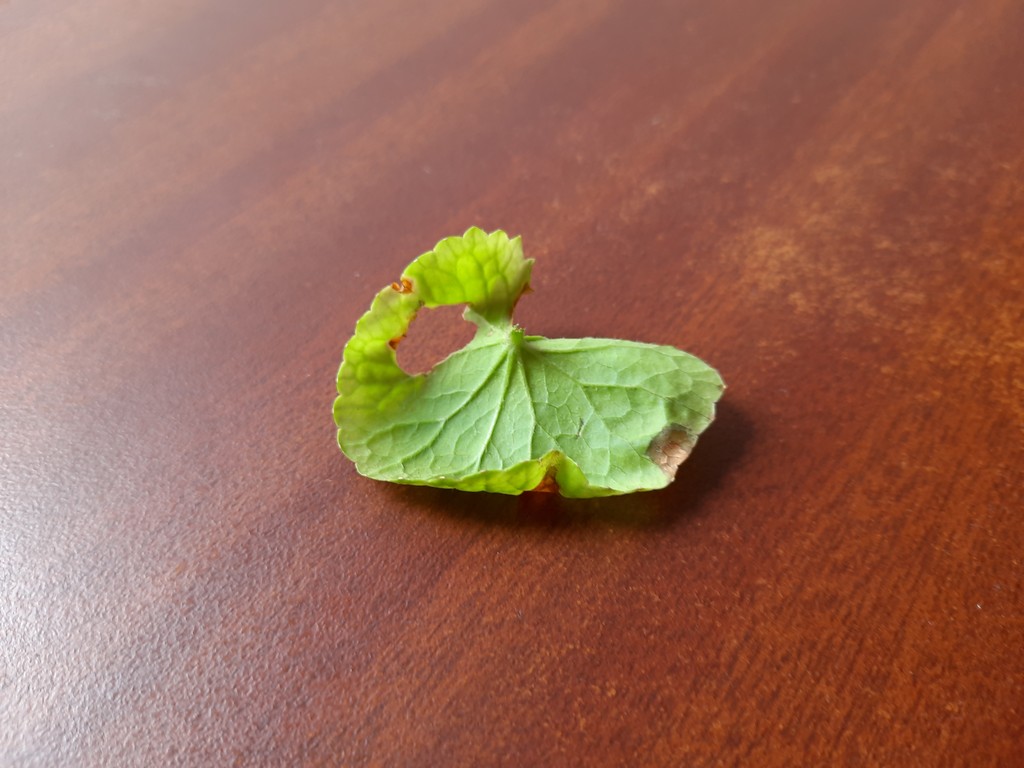
Label: Unhealthy